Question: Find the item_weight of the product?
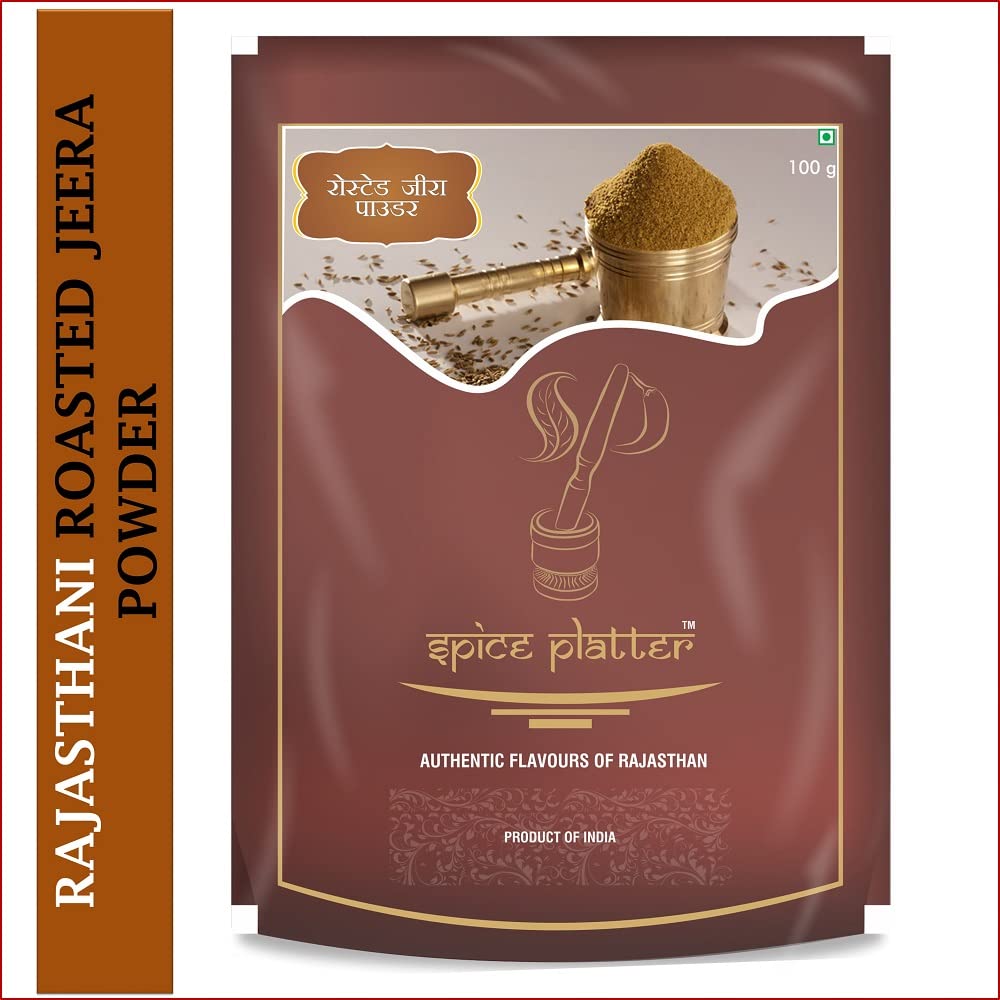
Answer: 100 gram